Olivia Chaumont

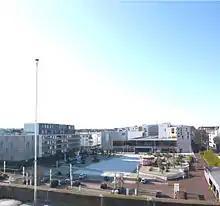
Ville-Port 2

In 1990, Chaumont was appointed as an expert by the state and Nord-Pas-de-Calais regional council for the reclamation of industrial wasteland. Throughout these years she led numerous architectural and urban planning projects. In 1990, she won the national competition "Pour une architecture de la réhabilitation" launched by the Ministry of Public Works for her project to rehabilitate the Montereau-Ruffins complex in Montreuil. The approach was based on the clarification of the statutes between private and public spaces and the affirmation of a new residential character. This achievement is an example in France and abroad for the way it reintegrates a large ensemble into the surrounding urban structure. In the same city, Chaumont was also the urban planner of the downtown development zone, a complex of 110 social housing units that dominates the town hall square.